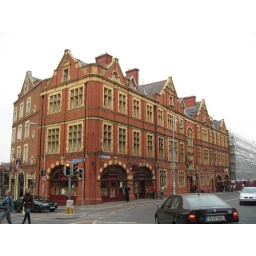
I like this red brick building in Dublin, Ireland